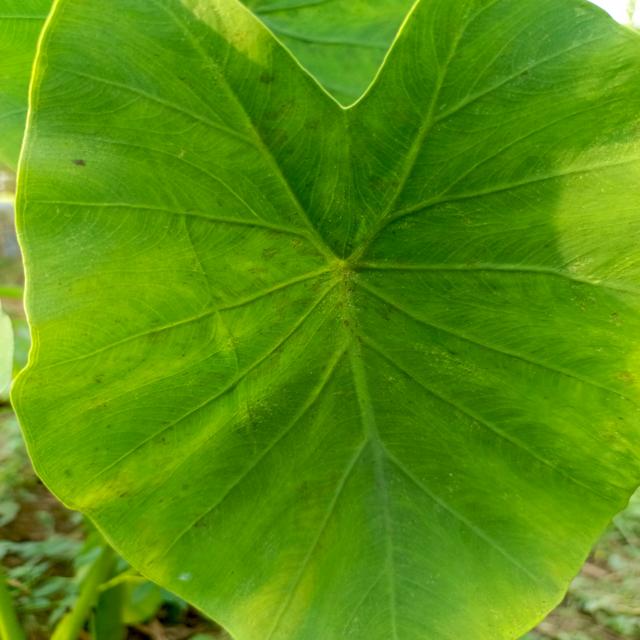
Label: Healthy